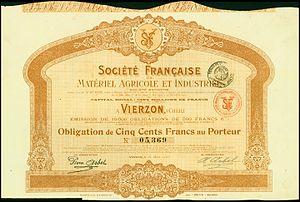
La Société française de matériel agricole et industriel, devenue Société française de Vierzon, est l'entreprise française créée le 15 octobre 1847 par Célestin Gérard à Vierzon, le pionnier français du machinisme agricole.